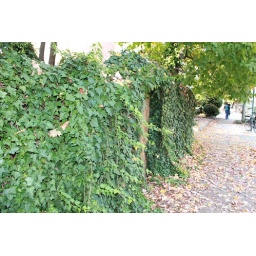
this is right across the street from 8 1/2. homeless guy could walk by with nice shoes on